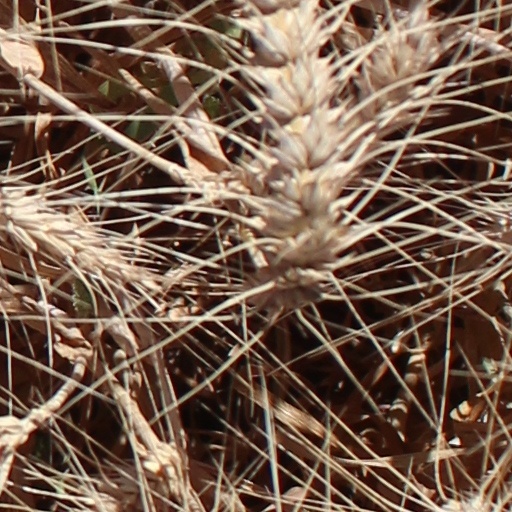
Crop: wheat